Munaiyaduvar

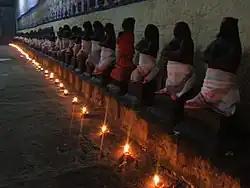
The images of the Nayanars are found in many Shiva temples in Tamil Nadu.

One of the most prominent Nayanars, Sundarar (8th century) venerates Munaiyaduvar in the "Tiruthonda Thogai", a hymn to Nayanar saints, which praises him as Prince Manaiyatuvan who wields a spear in war.